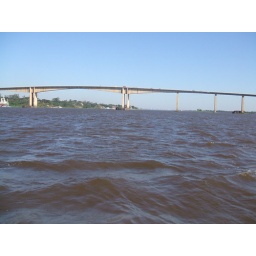
bridge over river